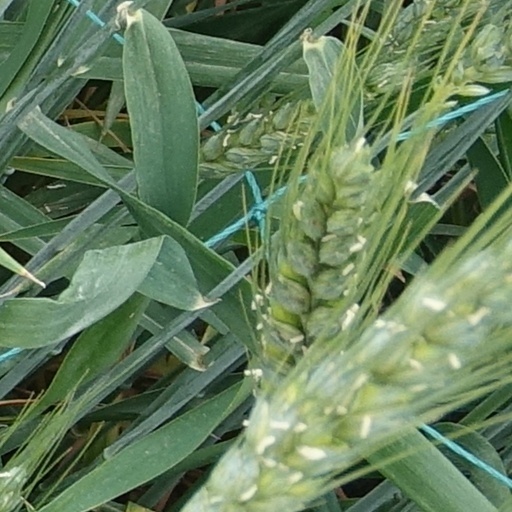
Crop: wheat